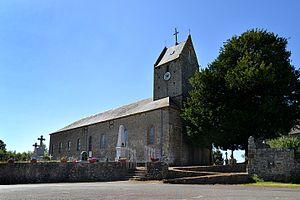
Saint-André-de-Briouze (Orne)
Saint-André-de-Briouze est une commune française, située dans le département de l'Orne en région Normandie, peuplée de 179 habitants.